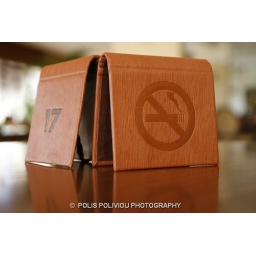
a no smoking sign in a table